Frank Luke

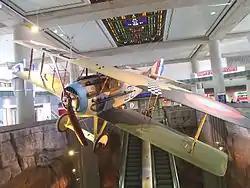
A SPAD XIII painted to represent the one flown by Frank Luke Jr. The plane is approximately 80% original parts from several aircraft. It is one of five surviving today and is on display in at the 44th Street Sky Train Station of Phoenix's Sky Harbor Airport (Shown in its previous location in Terminal 3 in the image).

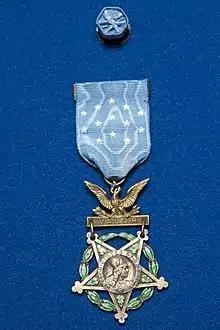
Frank Luke Jr. Medal of Honor on display in the Early Years Gallery at the National Museum of the United States Air Force.

Luke's final flight took place during the first phase of the Meuse-Argonne Offensive. On September 28, 1918, after achieving his 14th and 15th victories, he landed his SPAD XIII at the French aerodrome at Cicognes where he spent the night, claiming engine trouble. When he returned to the 1st Pursuit Group's base at Rembercourt the next day, he was confronted by Captain Alfred A. Grant, his squadron's commanding officer. Despite being under threat of arrest by Grant for absence without leave, Luke took off without authorization and flew to a forward airbase at Verdun, where his sympathetic group commander, Major Hartney, canceled the arrest order and gave Luke tacit approval to continue his balloon hunting.